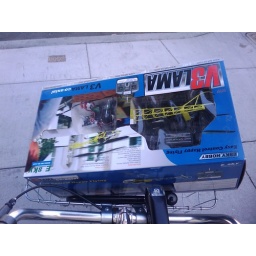
things in my bike basket